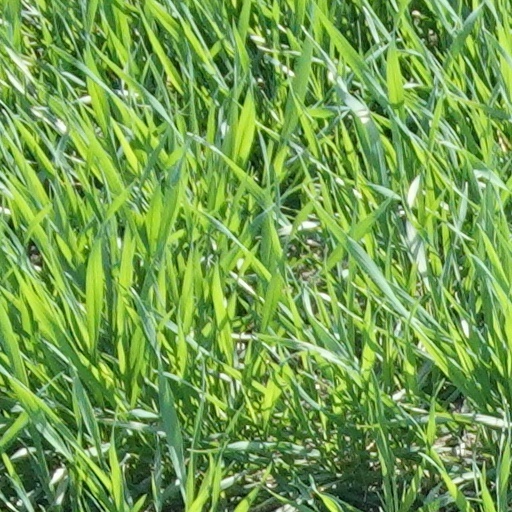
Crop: wheat